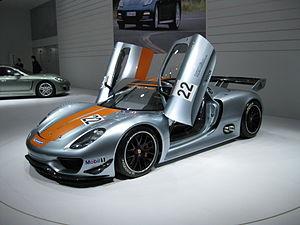
Salon international de l'automobile de Genève
La Porsche 918 Spyder est une supercar hybride rechargeable du constructeur allemand de voitures de sport Porsche produite de 2013 à 2015. Remplaçante de la Carrera GT, la 918 est mue par un moteur thermique traditionnel V8 secondé par deux moteurs électriques.
Une portière est un dispositif d'ouverture et de fermeture permettant la descente et la montée des passagers dans l'habitacle d'un véhicule. Elle s'ouvre comme une porte au moyen d'une poignée et une serrure permet d'en empêcher l'ouverture.